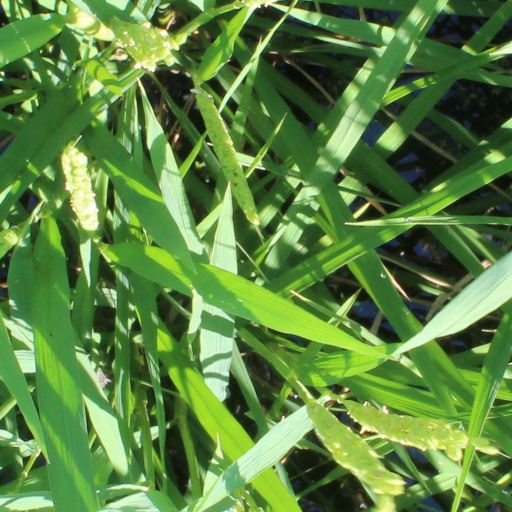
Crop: rice